Ioan Andone

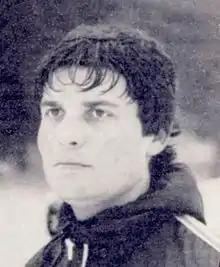
Andone during the late 1980s

Ioan Andone (born 15 March 1960) is a Romanian professional football coach and former player.